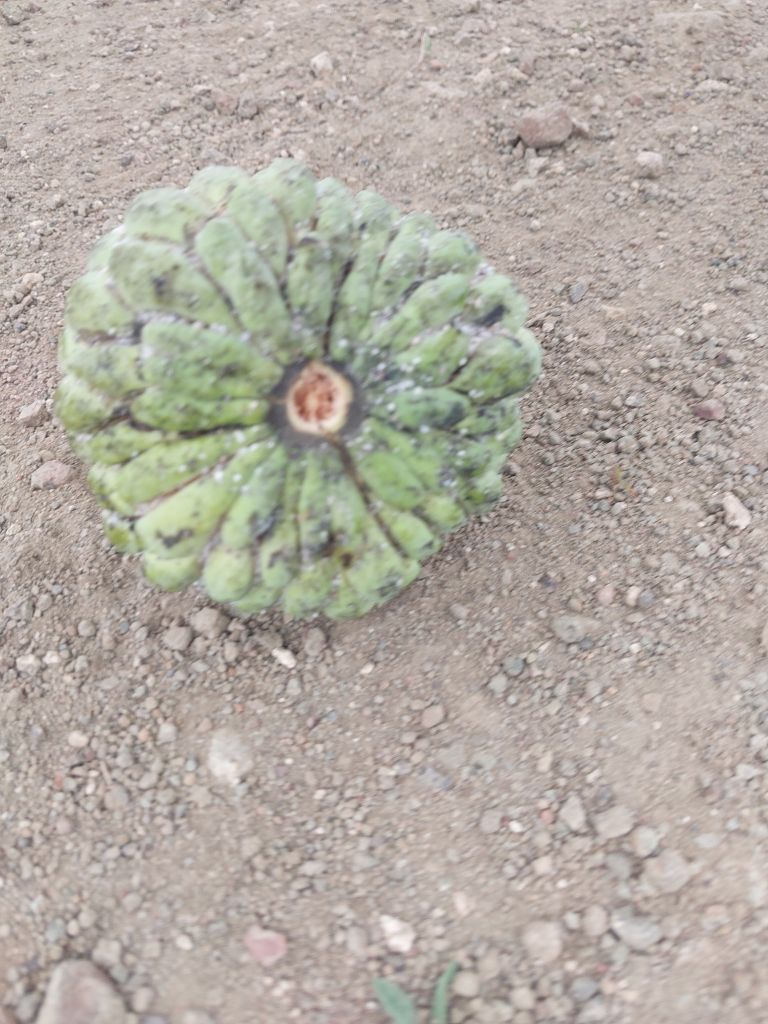
Disease label: Leaf spot on fruit